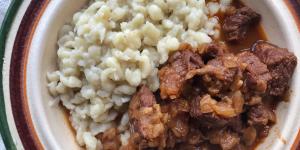
goulash con spaetzle